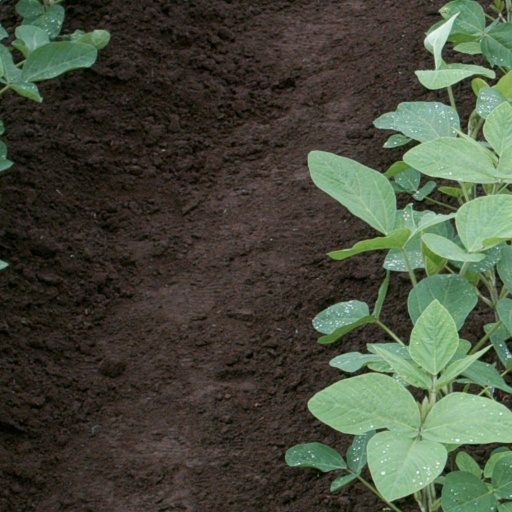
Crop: soybean